Hawaiian Vaccinium

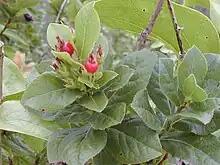
"Vaccinium calycinum"

"Vaccninium calycinum" is a stiffly erect deciduous shrub, tall. Its elevational and geographical range mirrors that of "V. dentatum": , on all main islands, though it is not well known whether these taxa occur together. Leaves are more like "V. dentatum" than "V. reticulatum": ovate, glabrous, with serrate margins, but largest out of the three: 5–8 cm long by 2–4 cm wide. Corolla color varies from solid green, yellowish green to reddish green, at 9–12 mm long, while berries are always bright red and 9–15 mm in diameter. Flowering and fruiting can occur year round, but more abundantly in the summer months.